American and British English spelling differences

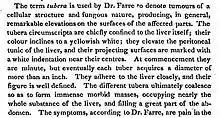
An 1814 American medical text showing British English spellings that were still in use ("tumours", "colour", "centres", etc.)

In the early 18th century, English spelling was inconsistent. These differences became noticeable after the publication of influential dictionaries. Today's British English spellings mostly follow Johnson's "A Dictionary of the English Language" (1755), while many American English spellings follow Webster's "An American Dictionary of the English Language" ("ADEL", "Webster's Dictionary", 1828).